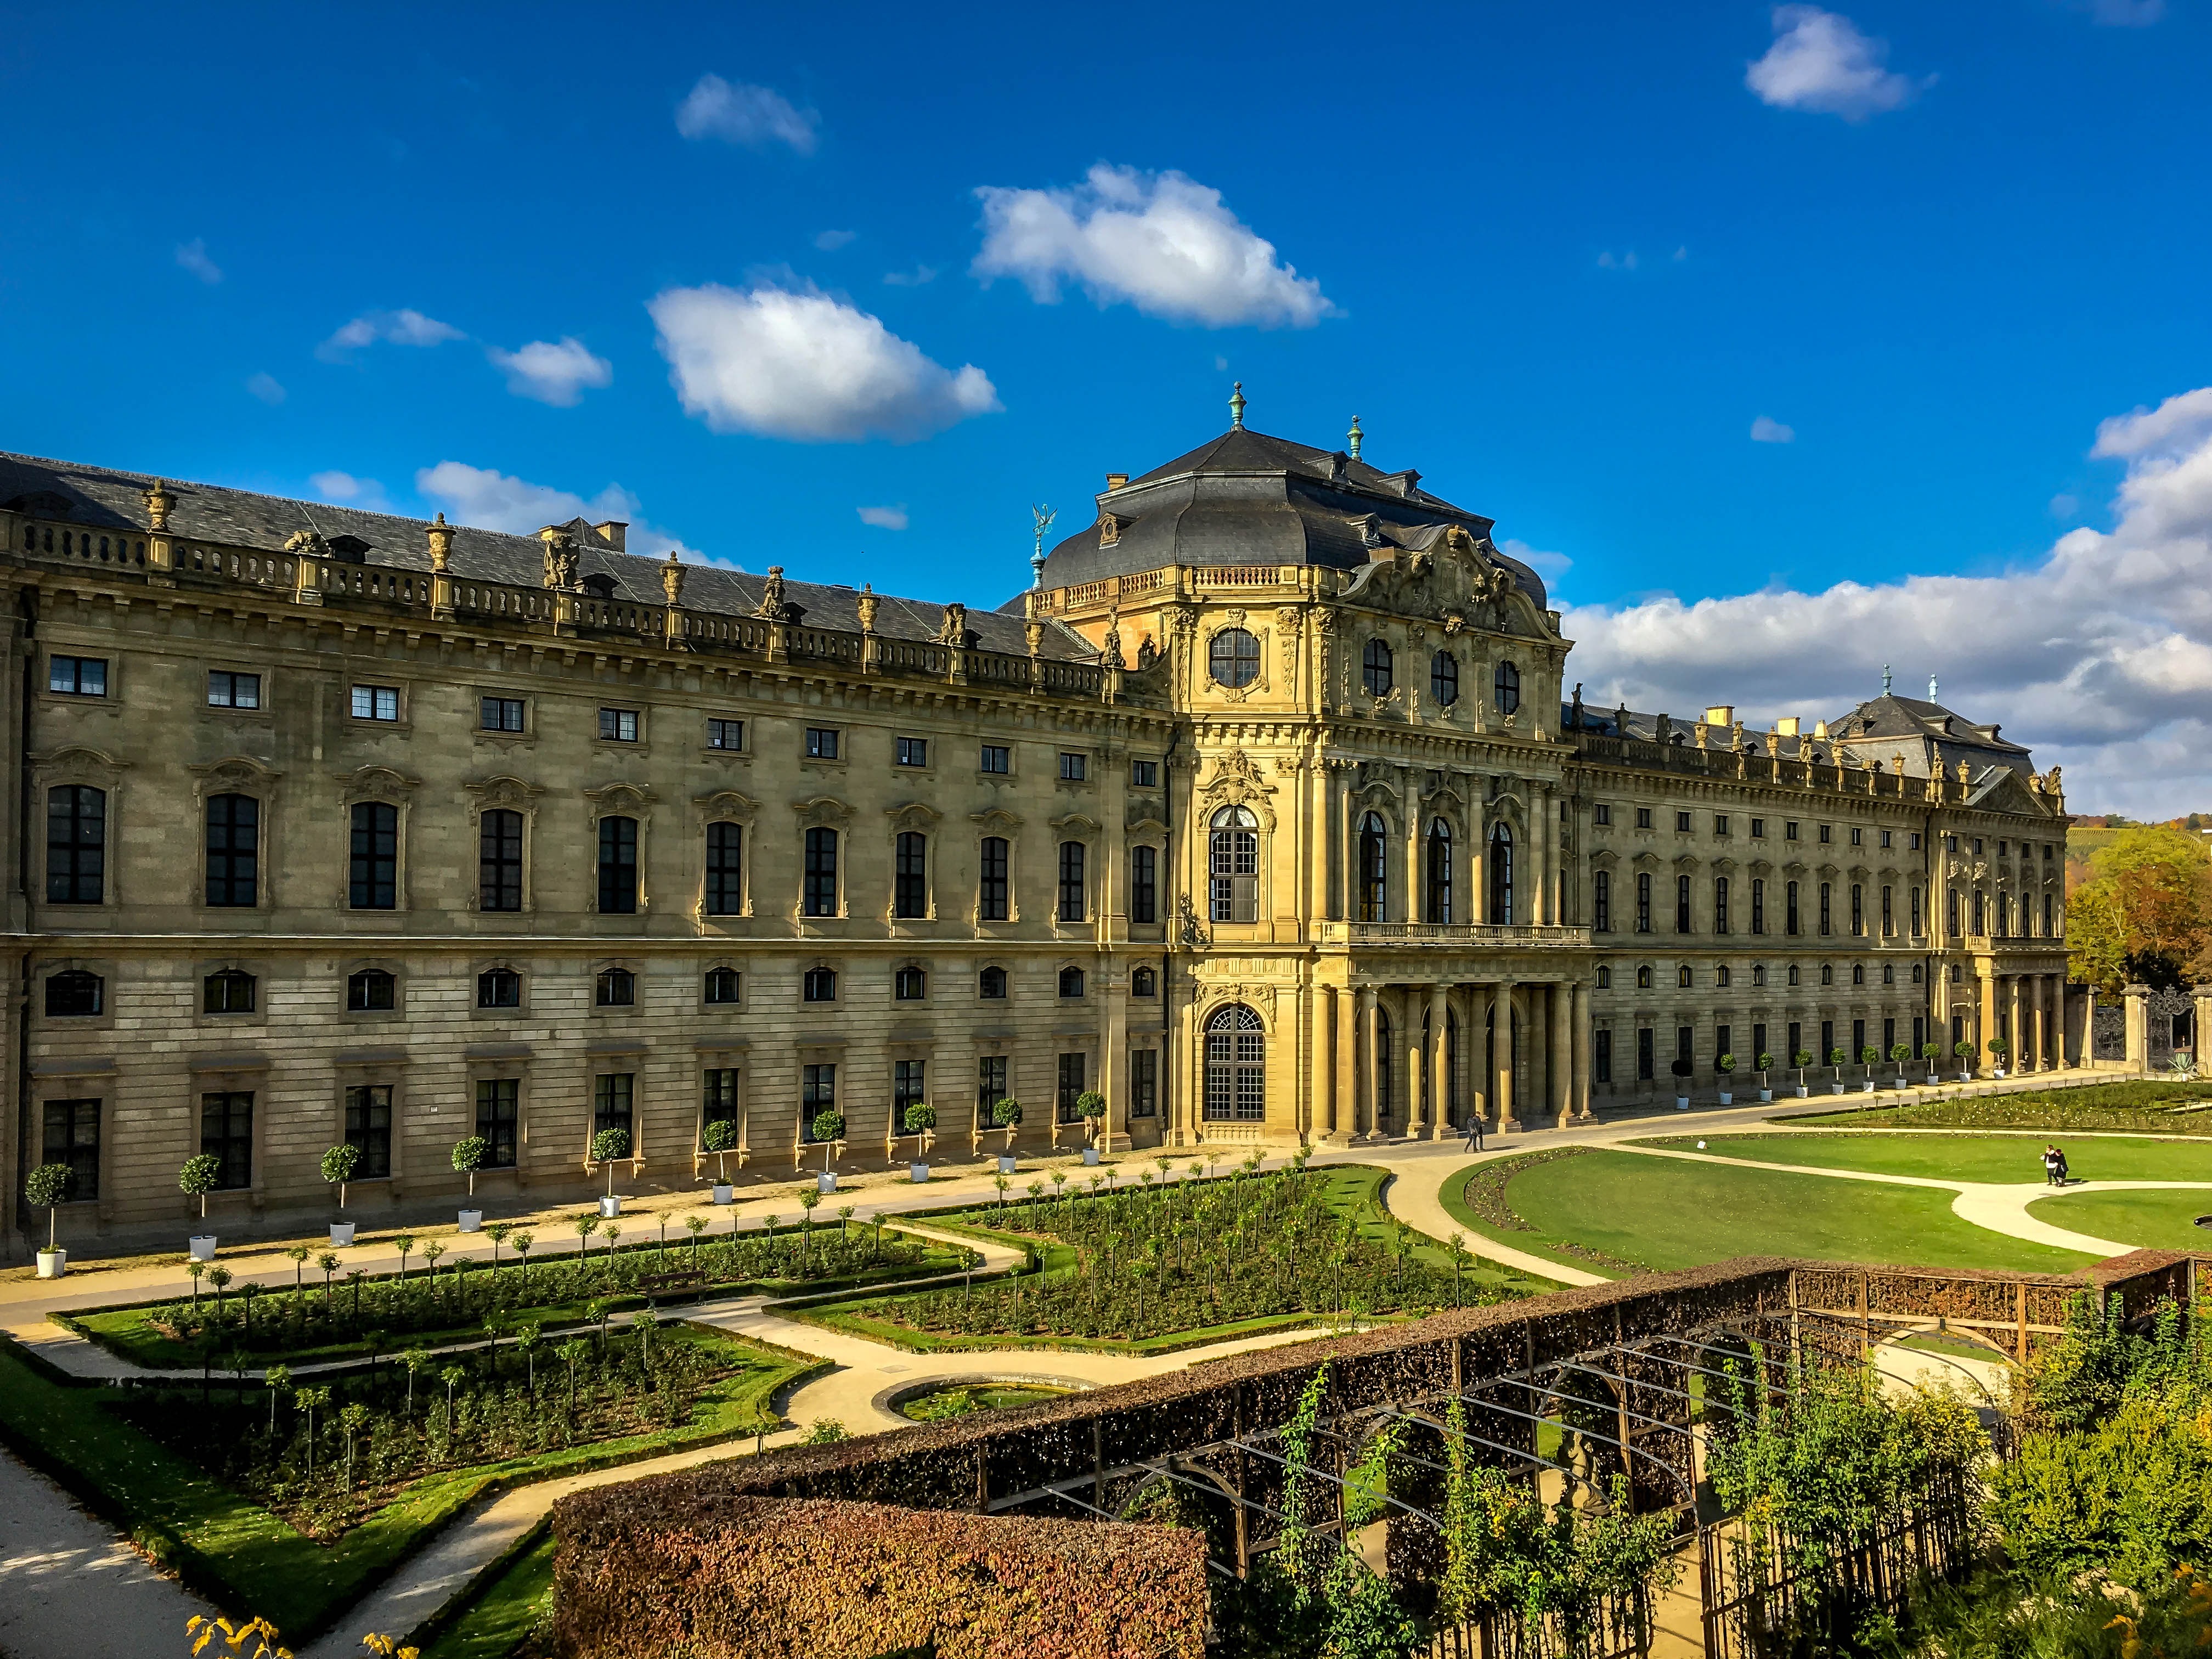
architecture, mansion, building, chateau, palace, plaza, castle, landmark, facade, residence, garden, places of interest, university, town square, bavaria, estate, baroque, stately home, swiss francs, w rzburg, urban area